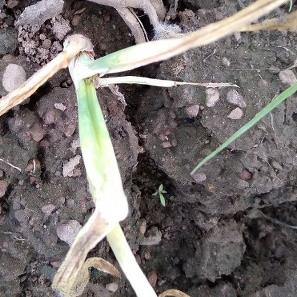
Crop: Onion
Condition: fusarium-d